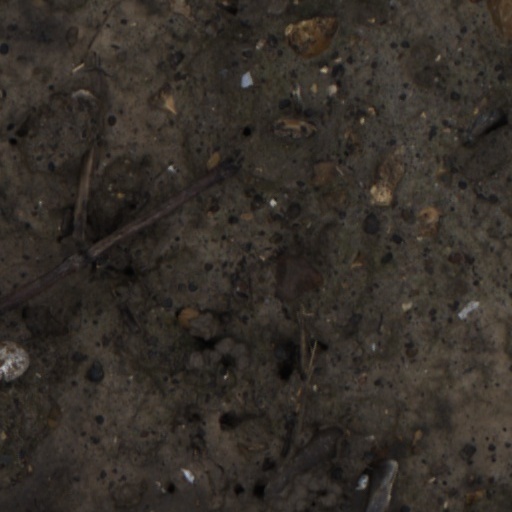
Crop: wheat